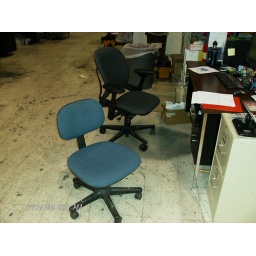
That is my old desk chair in the front, my new one to the back.